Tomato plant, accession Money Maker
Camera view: horizontal (90 deg, fisheye); turntable rotation: 180 degrees
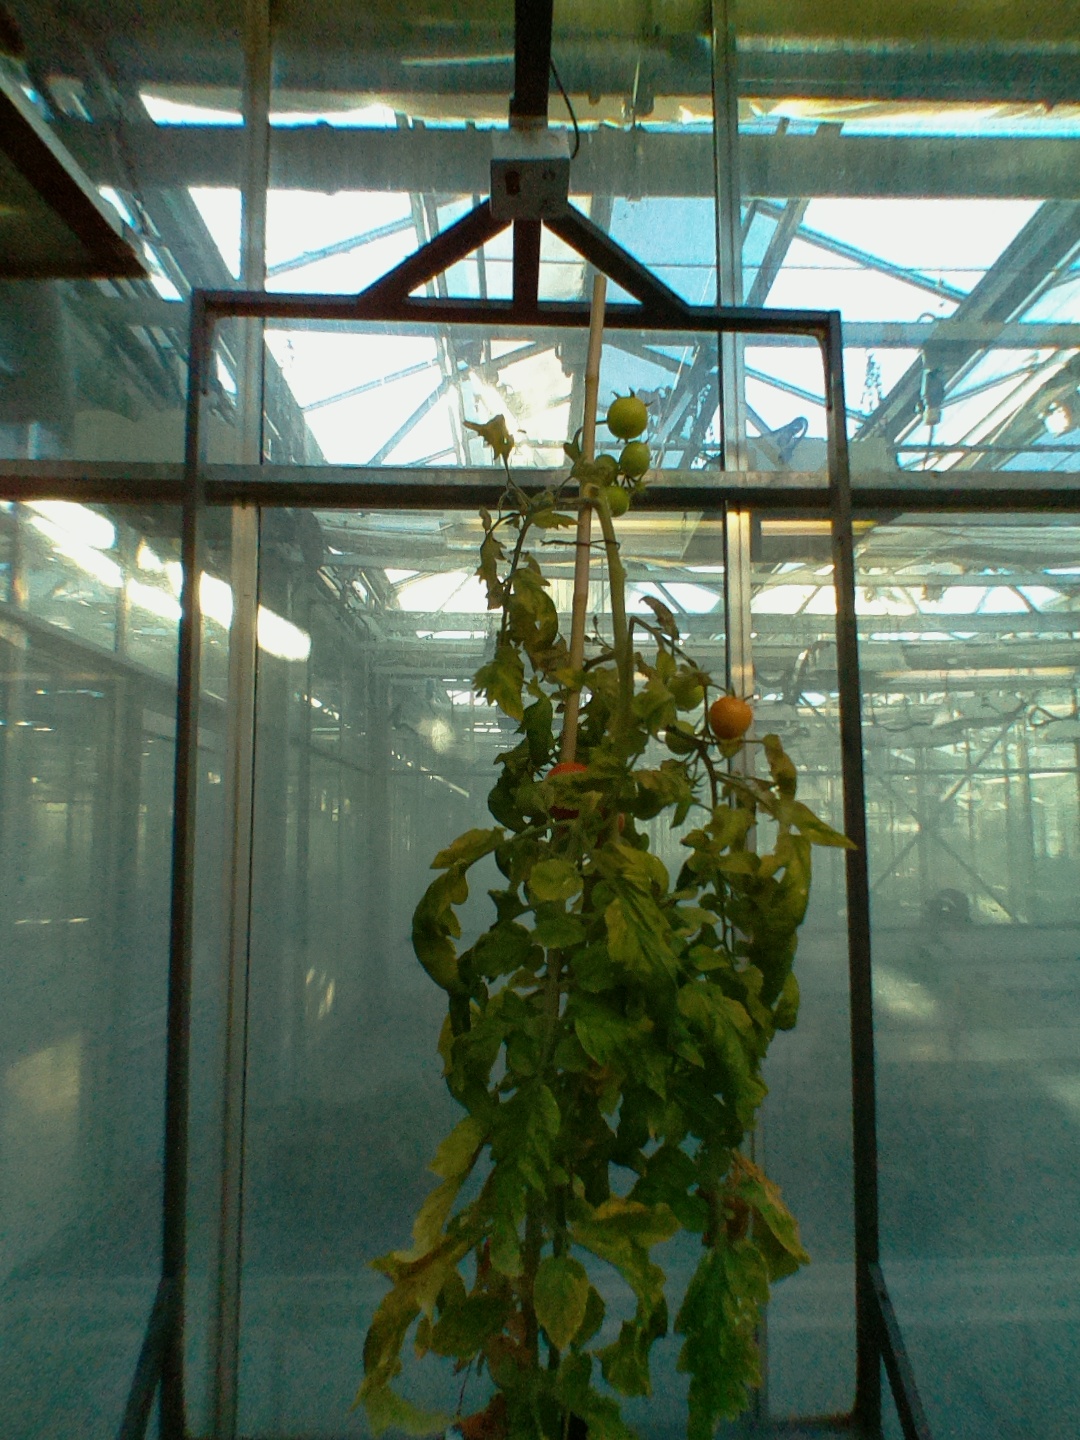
BBCH growth stage 82: 20%-30% of fruits show typical fully ripe color